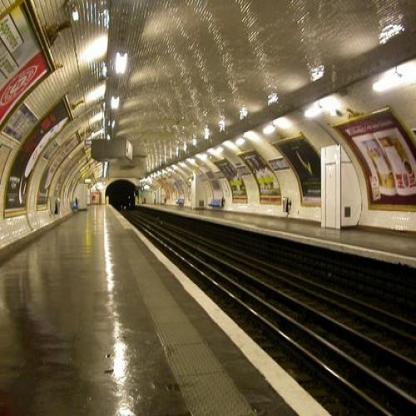
Scene: Indoor